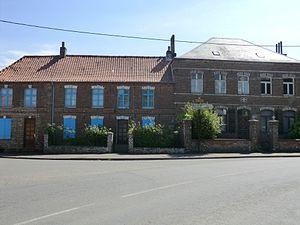
Constructions en brique, Cléty
Cléty est une commune française située dans le département du Pas-de-Calais en région Hauts-de-France.